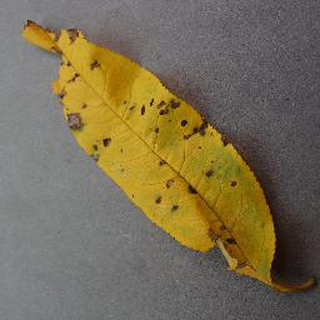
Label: peach_bacterial_spot